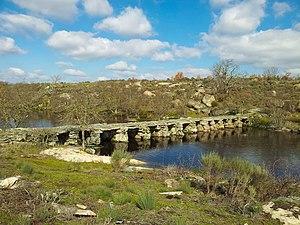
Cabeza del Caballo est une commune de la province de Salamanque dans la communauté autonome de Castille-et-León en Espagne.